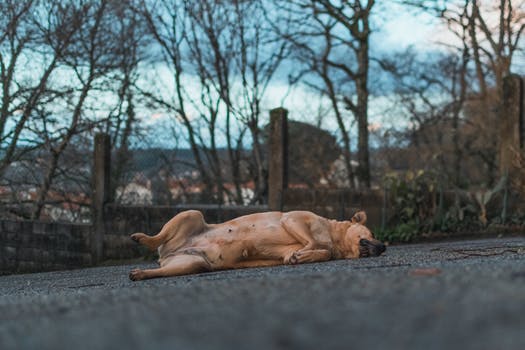
Label: No Watermark